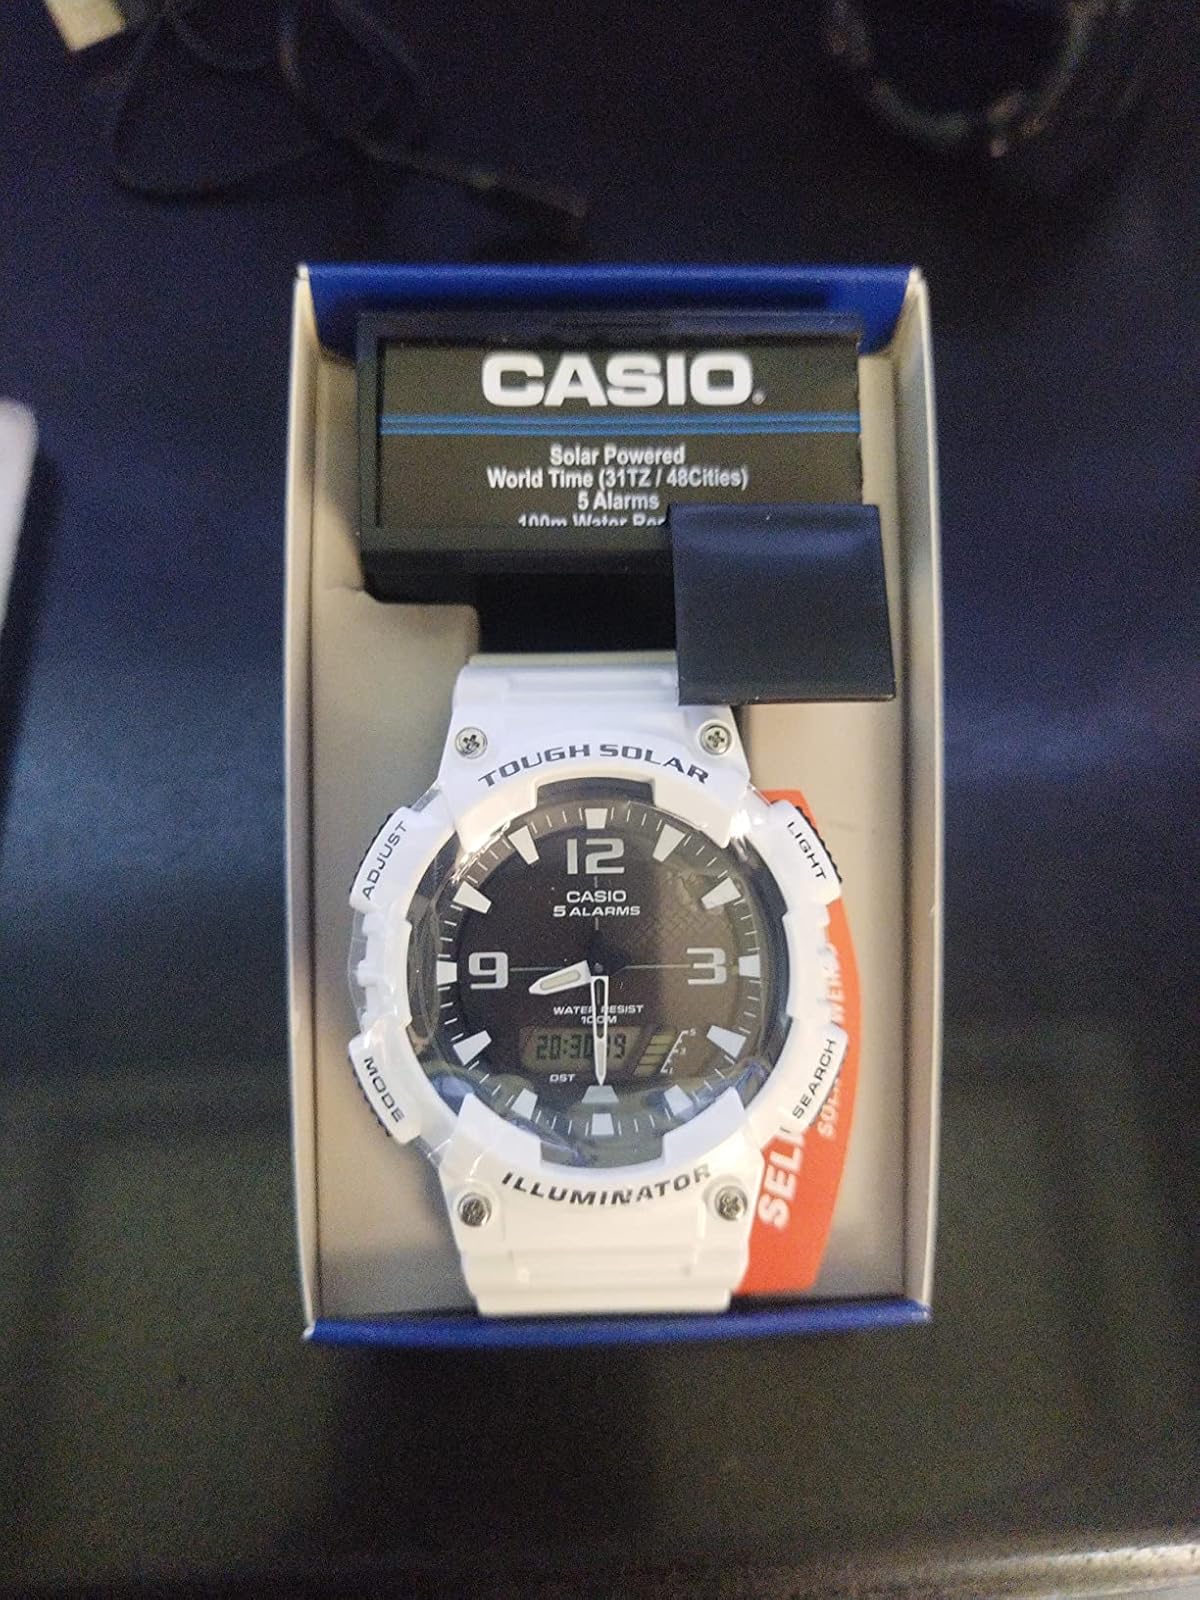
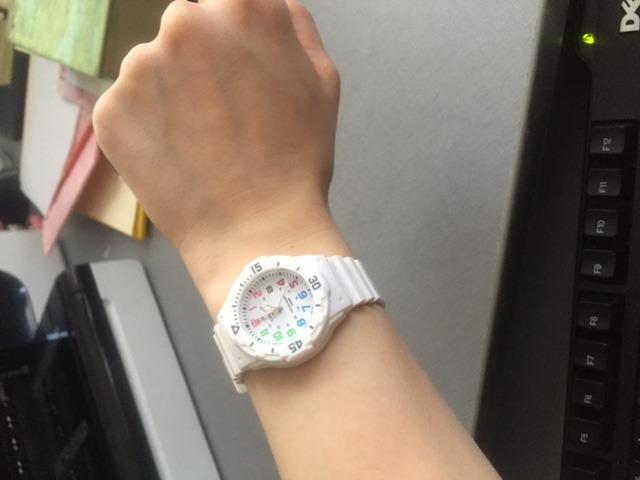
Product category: accessories_watch
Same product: no